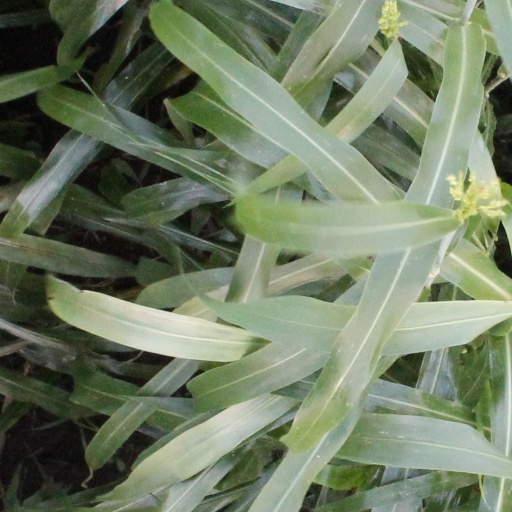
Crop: sorghum